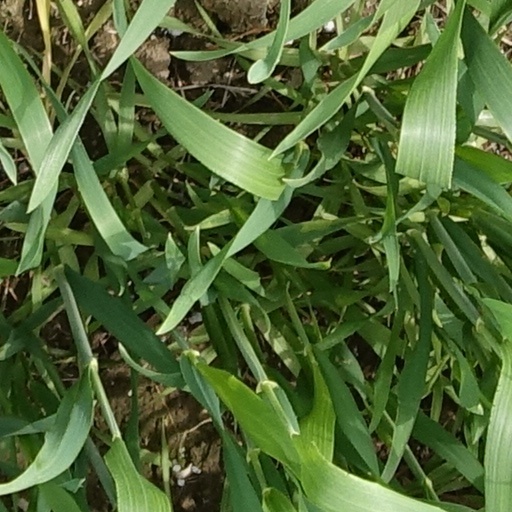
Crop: wheat